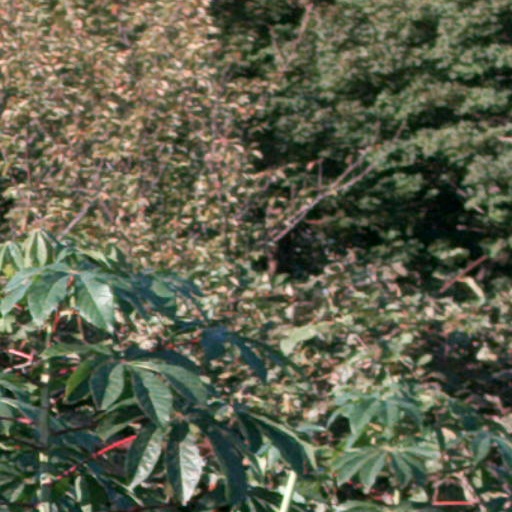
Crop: cassava